Felixstowe Beach railway station

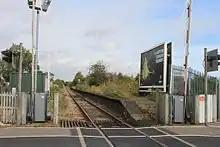
Now only the platform and level crossing remain

Felixstowe Beach is situated at the bottom of a gradient that brings the line down from Trimley to near sea level. The single platform was on the east side of the line just north of the level crossing of a road that leads down to the beach itself. In 1888 the platform was extended to and an additional (dead-end) track was laid behind it. The 30-lever signal box was at the north end of the platform until 1971 when a smaller structure was provided on the west side of the line to the north of the level crossing.